Register allocation

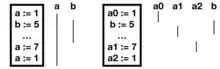
Shorter live ranges with SSA approach

Many other research works followed up on the Poletto's linear scan algorithm. Traub et al., for instance, proposed an algorithm called second-chance binpacking aiming at generating code of better quality. In this approach, spilled variables get the opportunity to be stored later in a register by using a different heuristic from the one used in the standard linear scan algorithm. Instead of using live intervals, the algorithm relies on live ranges, meaning that if a range needs to be spilled, it is not necessary to spill all the other ranges corresponding to this variable.